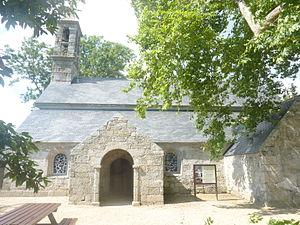
La chapelle Saint-Brieuc de Plonivel, ancienne église paroissiale
Plonivel est une ancienne paroisse de l'évêché de Quimper, située en bordure de l'Océan Atlantique, dans le sud de l'actuel département du Finistère, supprimée lors de la Révolution française, son territoire étant partagé entre les communes de Plobannalec et Loctudy.